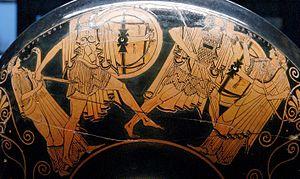
Ménélas (centre gauche) poursuit Pâris (centre droit) sous les yeux d'Aphrodite (à gauche) et d'Artémis (à droite). Face A d'un kylix à figures rouges, vers 490-460 av. J.-C. Provenance